List of United States Army lieutenant generals from 1990 to 1999

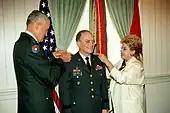
Maj. Gen. Frederick E. Vollrath is pinned with his lieutenant general's stars by his wife Joy and chief of staff of the Army, Gen. Dennis J. Reimer, on September 30, 1996.

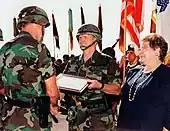
Gen. Dennis J. Reimer, commanding general, U.S. Army Forces Command, presents the Distinguished Service Medal to Lt. Gen. Horace G. Taylor at his retirement ceremony on October 26, 1993.

Several new joint duty positions were created or elevated to three-star grade in response to American involvement in regional conflicts, namely the Gulf War and the Bosnian War.